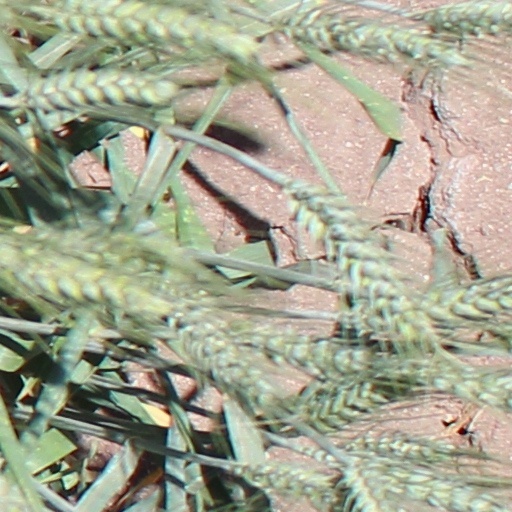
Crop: wheat